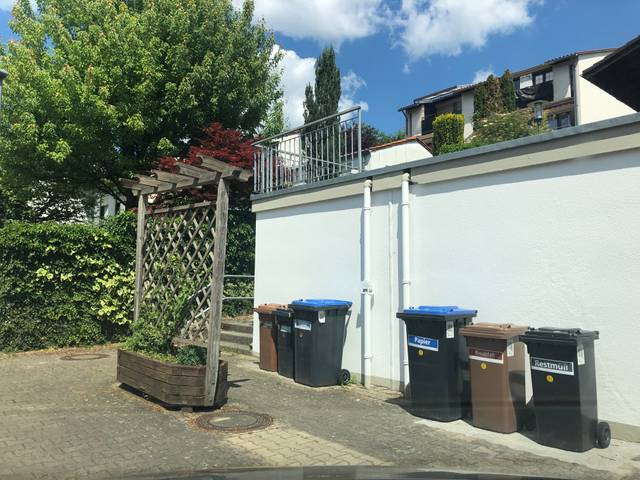
Region: Germany
Coordinates: 49.361, 8.702